José Alvarado (baseball)

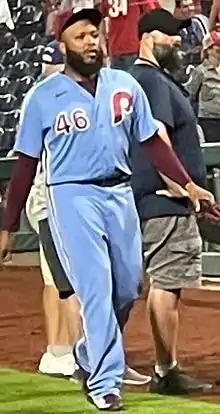
Alvarado with the Phillies in 2022

On December 29, 2020, Alvarado was traded to the Philadelphia Phillies as part of a three-team trade that sent Garrett Cleavinger from Philadelphia to the Los Angeles Dodgers and minor leaguer Dillon Paulson and a player to be named later from the Dodgers to the Rays. In 2021, Alvarado recorded a 4.20 ERA and struck out 68 batters while walking 47 in innings of relief. He had the highest walk rate of any pitcher with more than 50 innings that year (18.7%).